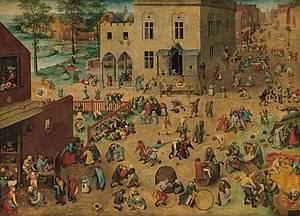
Legetøj
Barneleg fra 1560 maleri af Pieter Bruegel den ældre.
Et legetøj er et objekt, hvis primære anvendelse er at blive leget med. Legetøj bliver sædvanligvis associeret med børn og kæledyr, men det er ikke usædvanligt, at voksne og nogle ikke-kæledyr leger med legetøj. Mange genstande er fremstillet som legetøj, mens andre er fremstillet med andre formål. De kan også fungere som legetøj. Et barn kan samle en sten og træstykker og ring og forestille sig, at det er dyr eller en flyvemaskine. En kat kan lege med en garnnøgle. Noget legetøj er lavet til samlere, og det bliver der sjældent leget med.